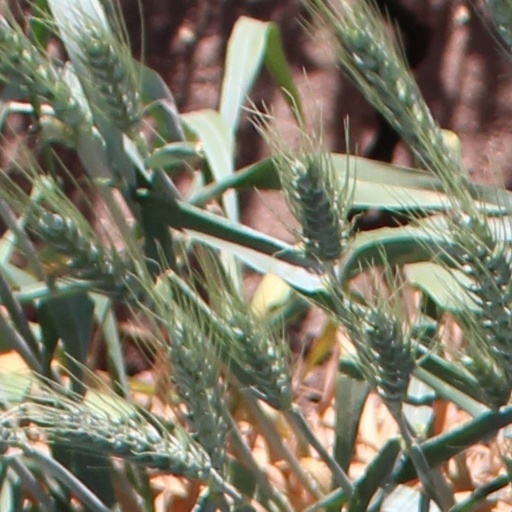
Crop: wheat